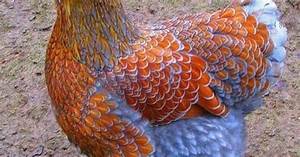
Label: gallina